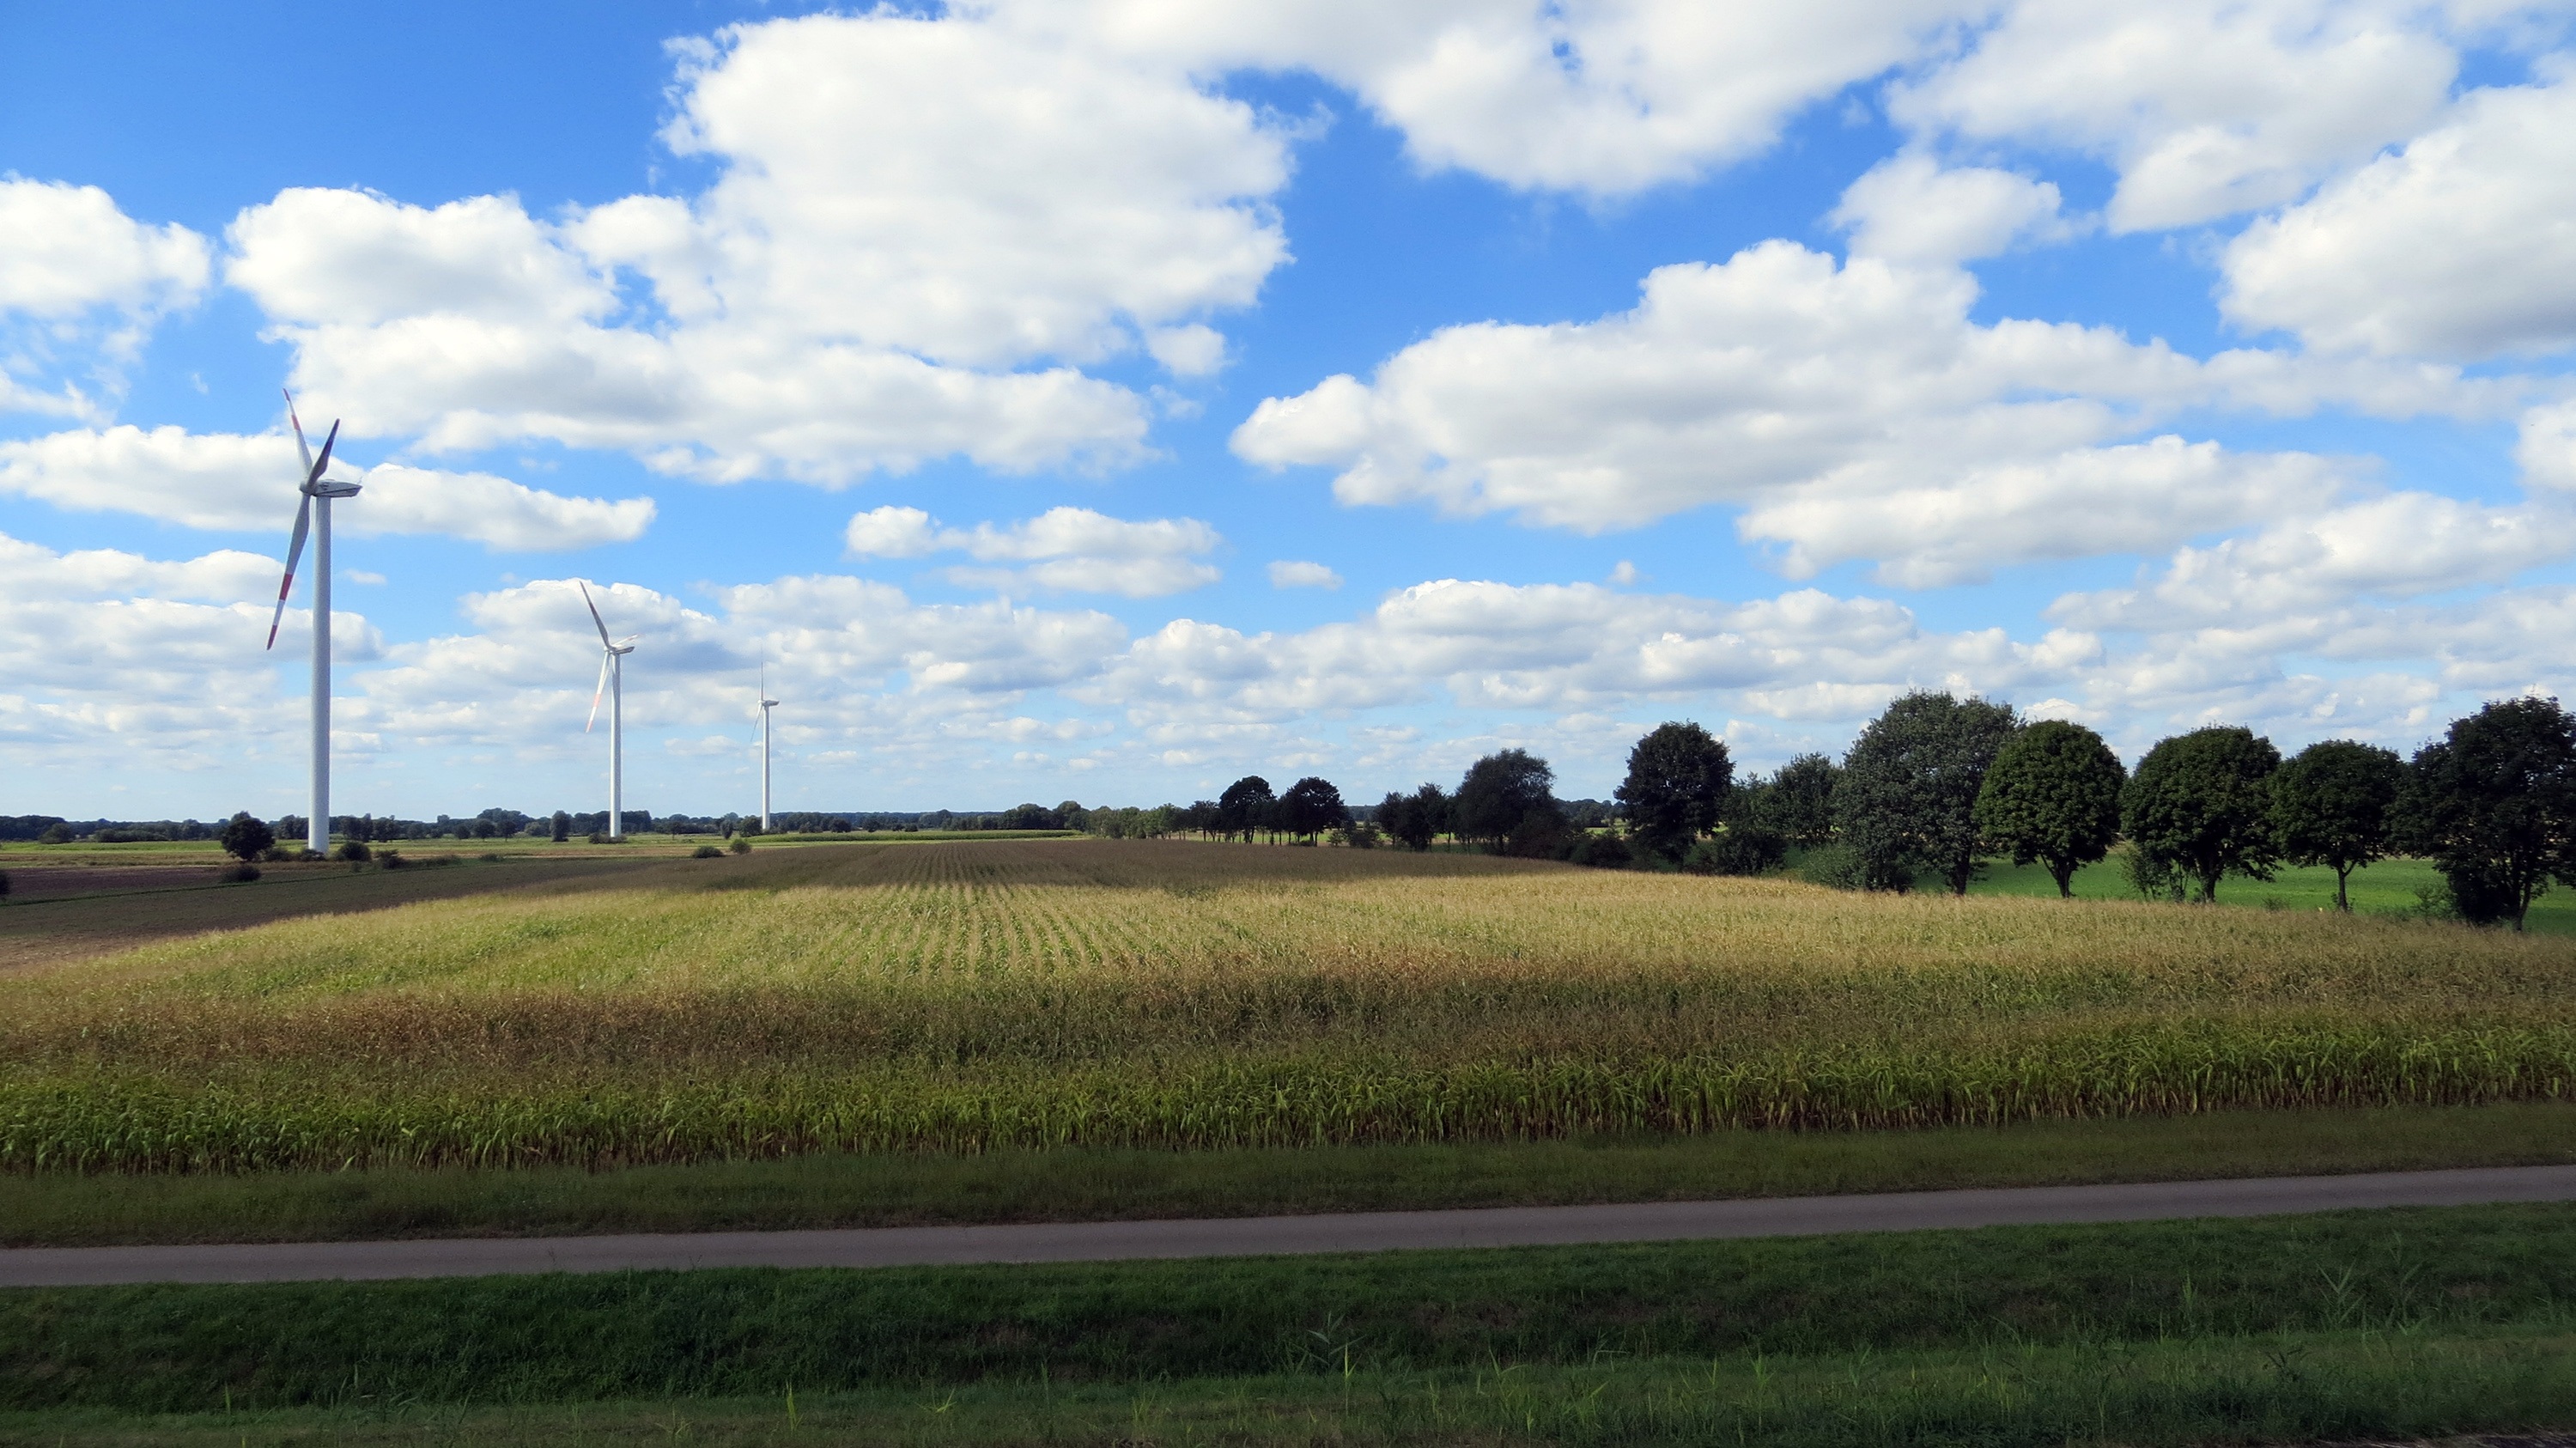
landscape, tree, grass, horizon, cloud, sky, field, farm, lawn, meadow, prairie, hill, wind, bike, idyllic, pasture, horse, agriculture, plain, clouds, fields, polder, grassland, habitat, ecosystem, cyclists, steppe, rural area, wind turbines, bicycle tour, reported, cycle paths, grass family